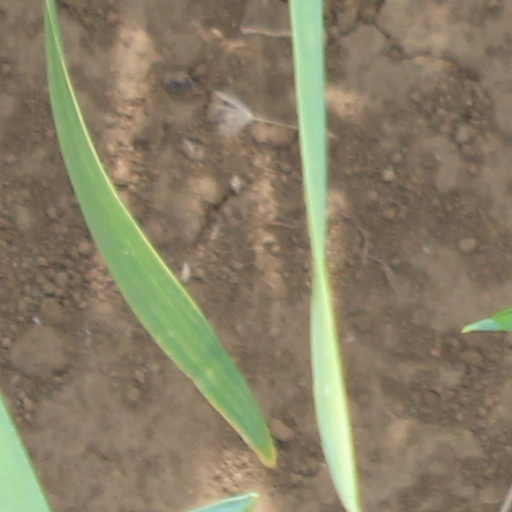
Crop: wheat